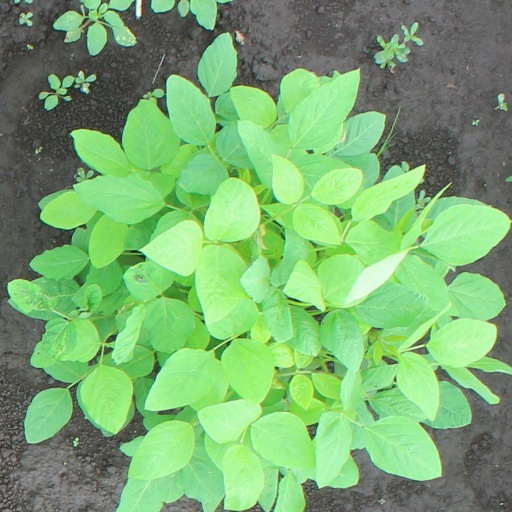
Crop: soybean